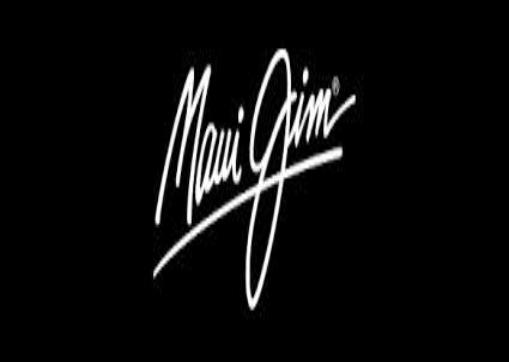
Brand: maui jim
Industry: Clothes